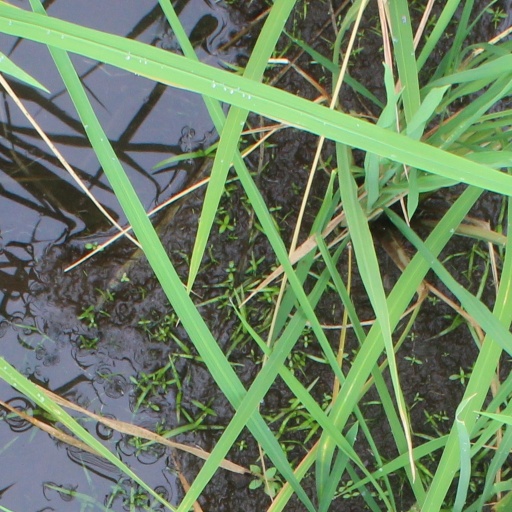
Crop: rice